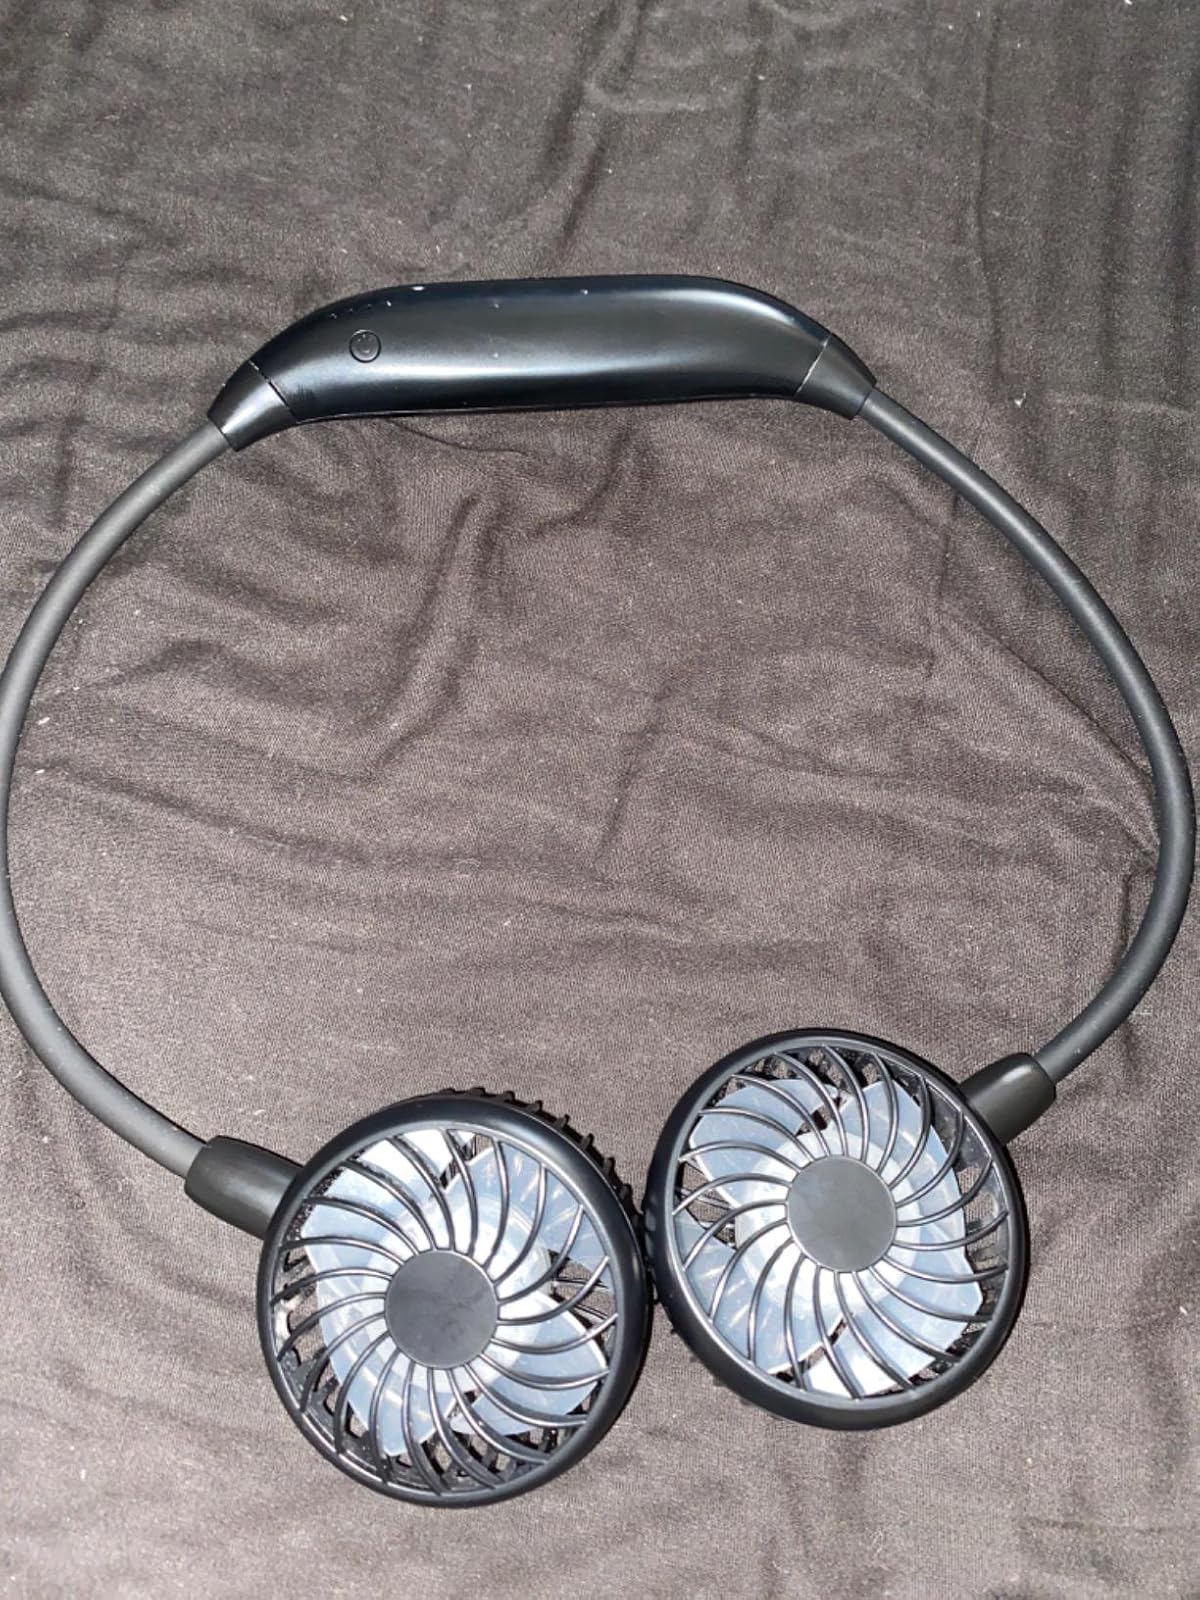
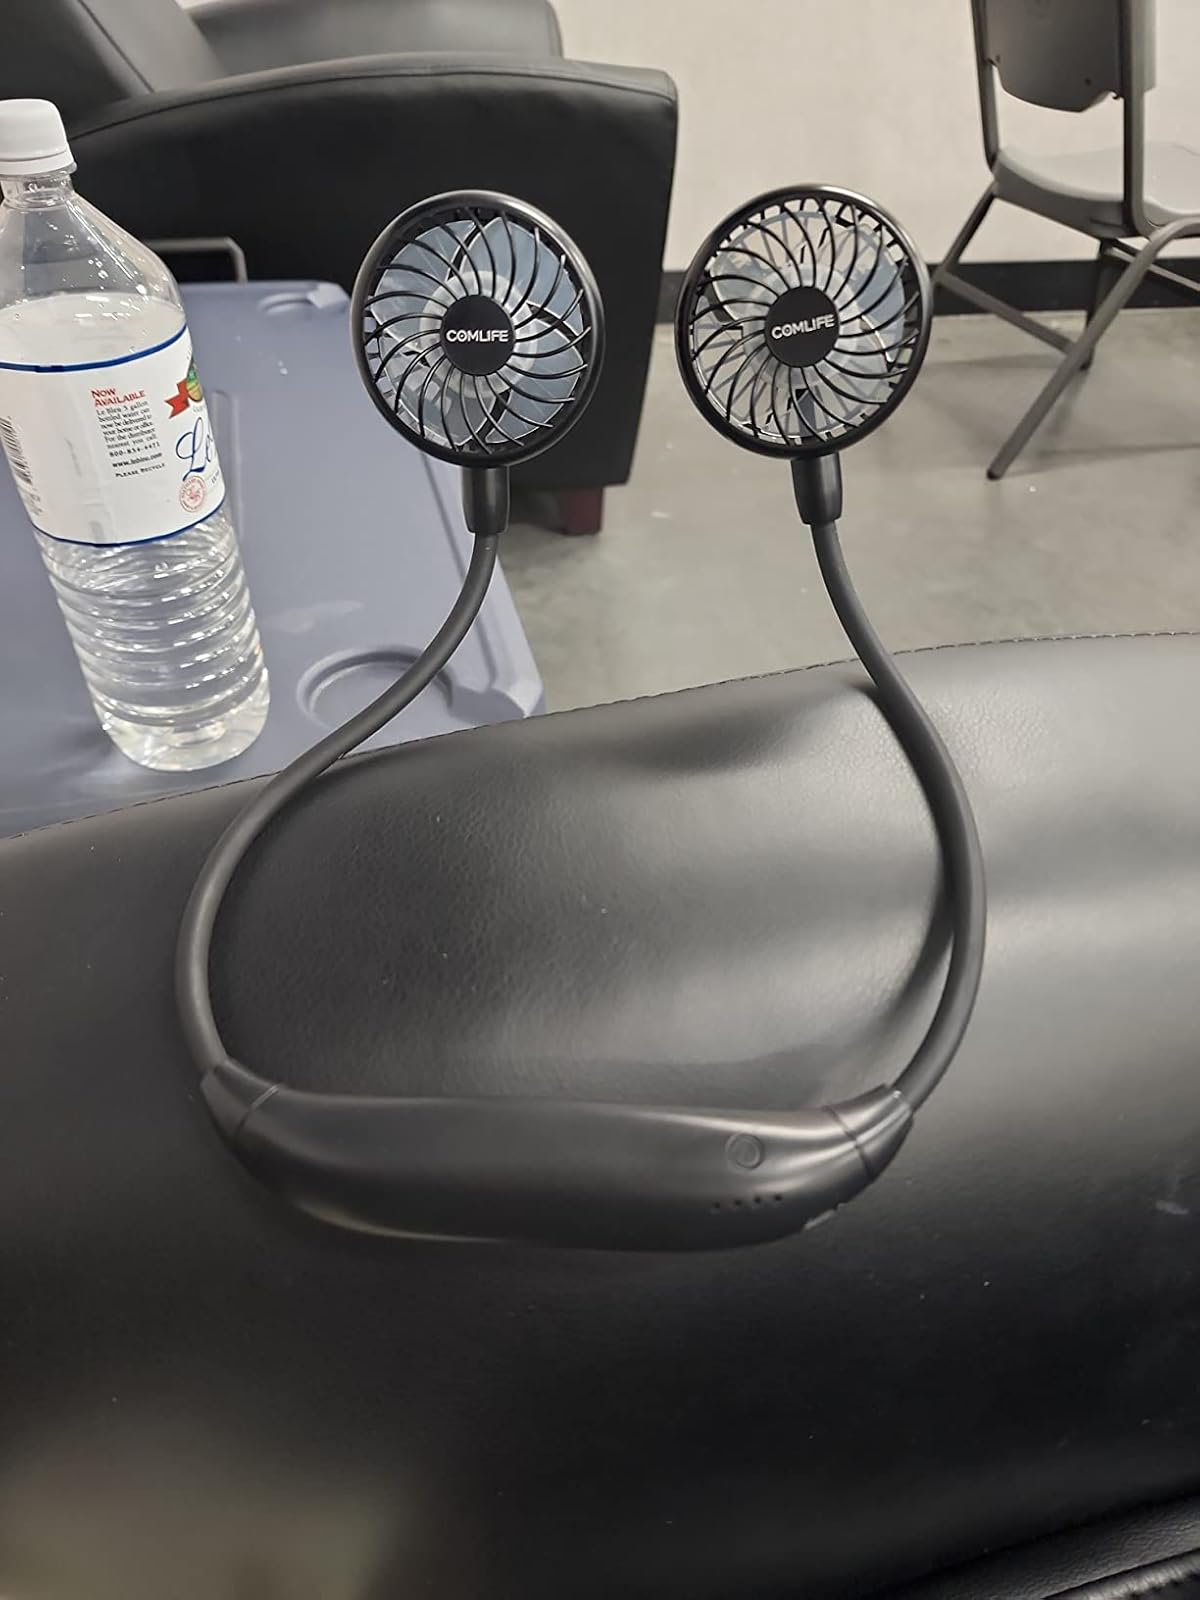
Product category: fan
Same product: yes